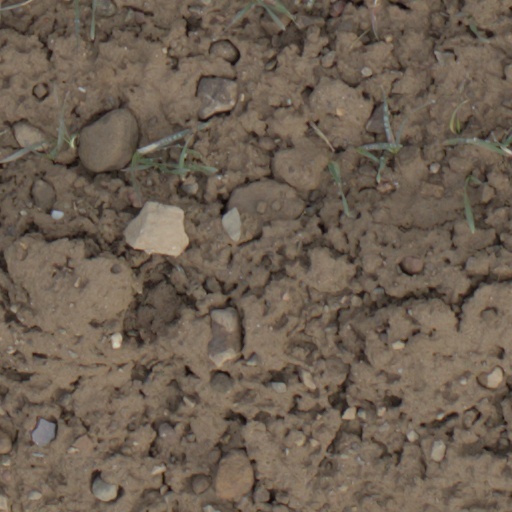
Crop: wheat